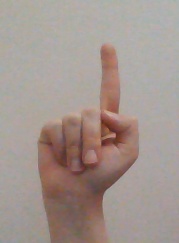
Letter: bb